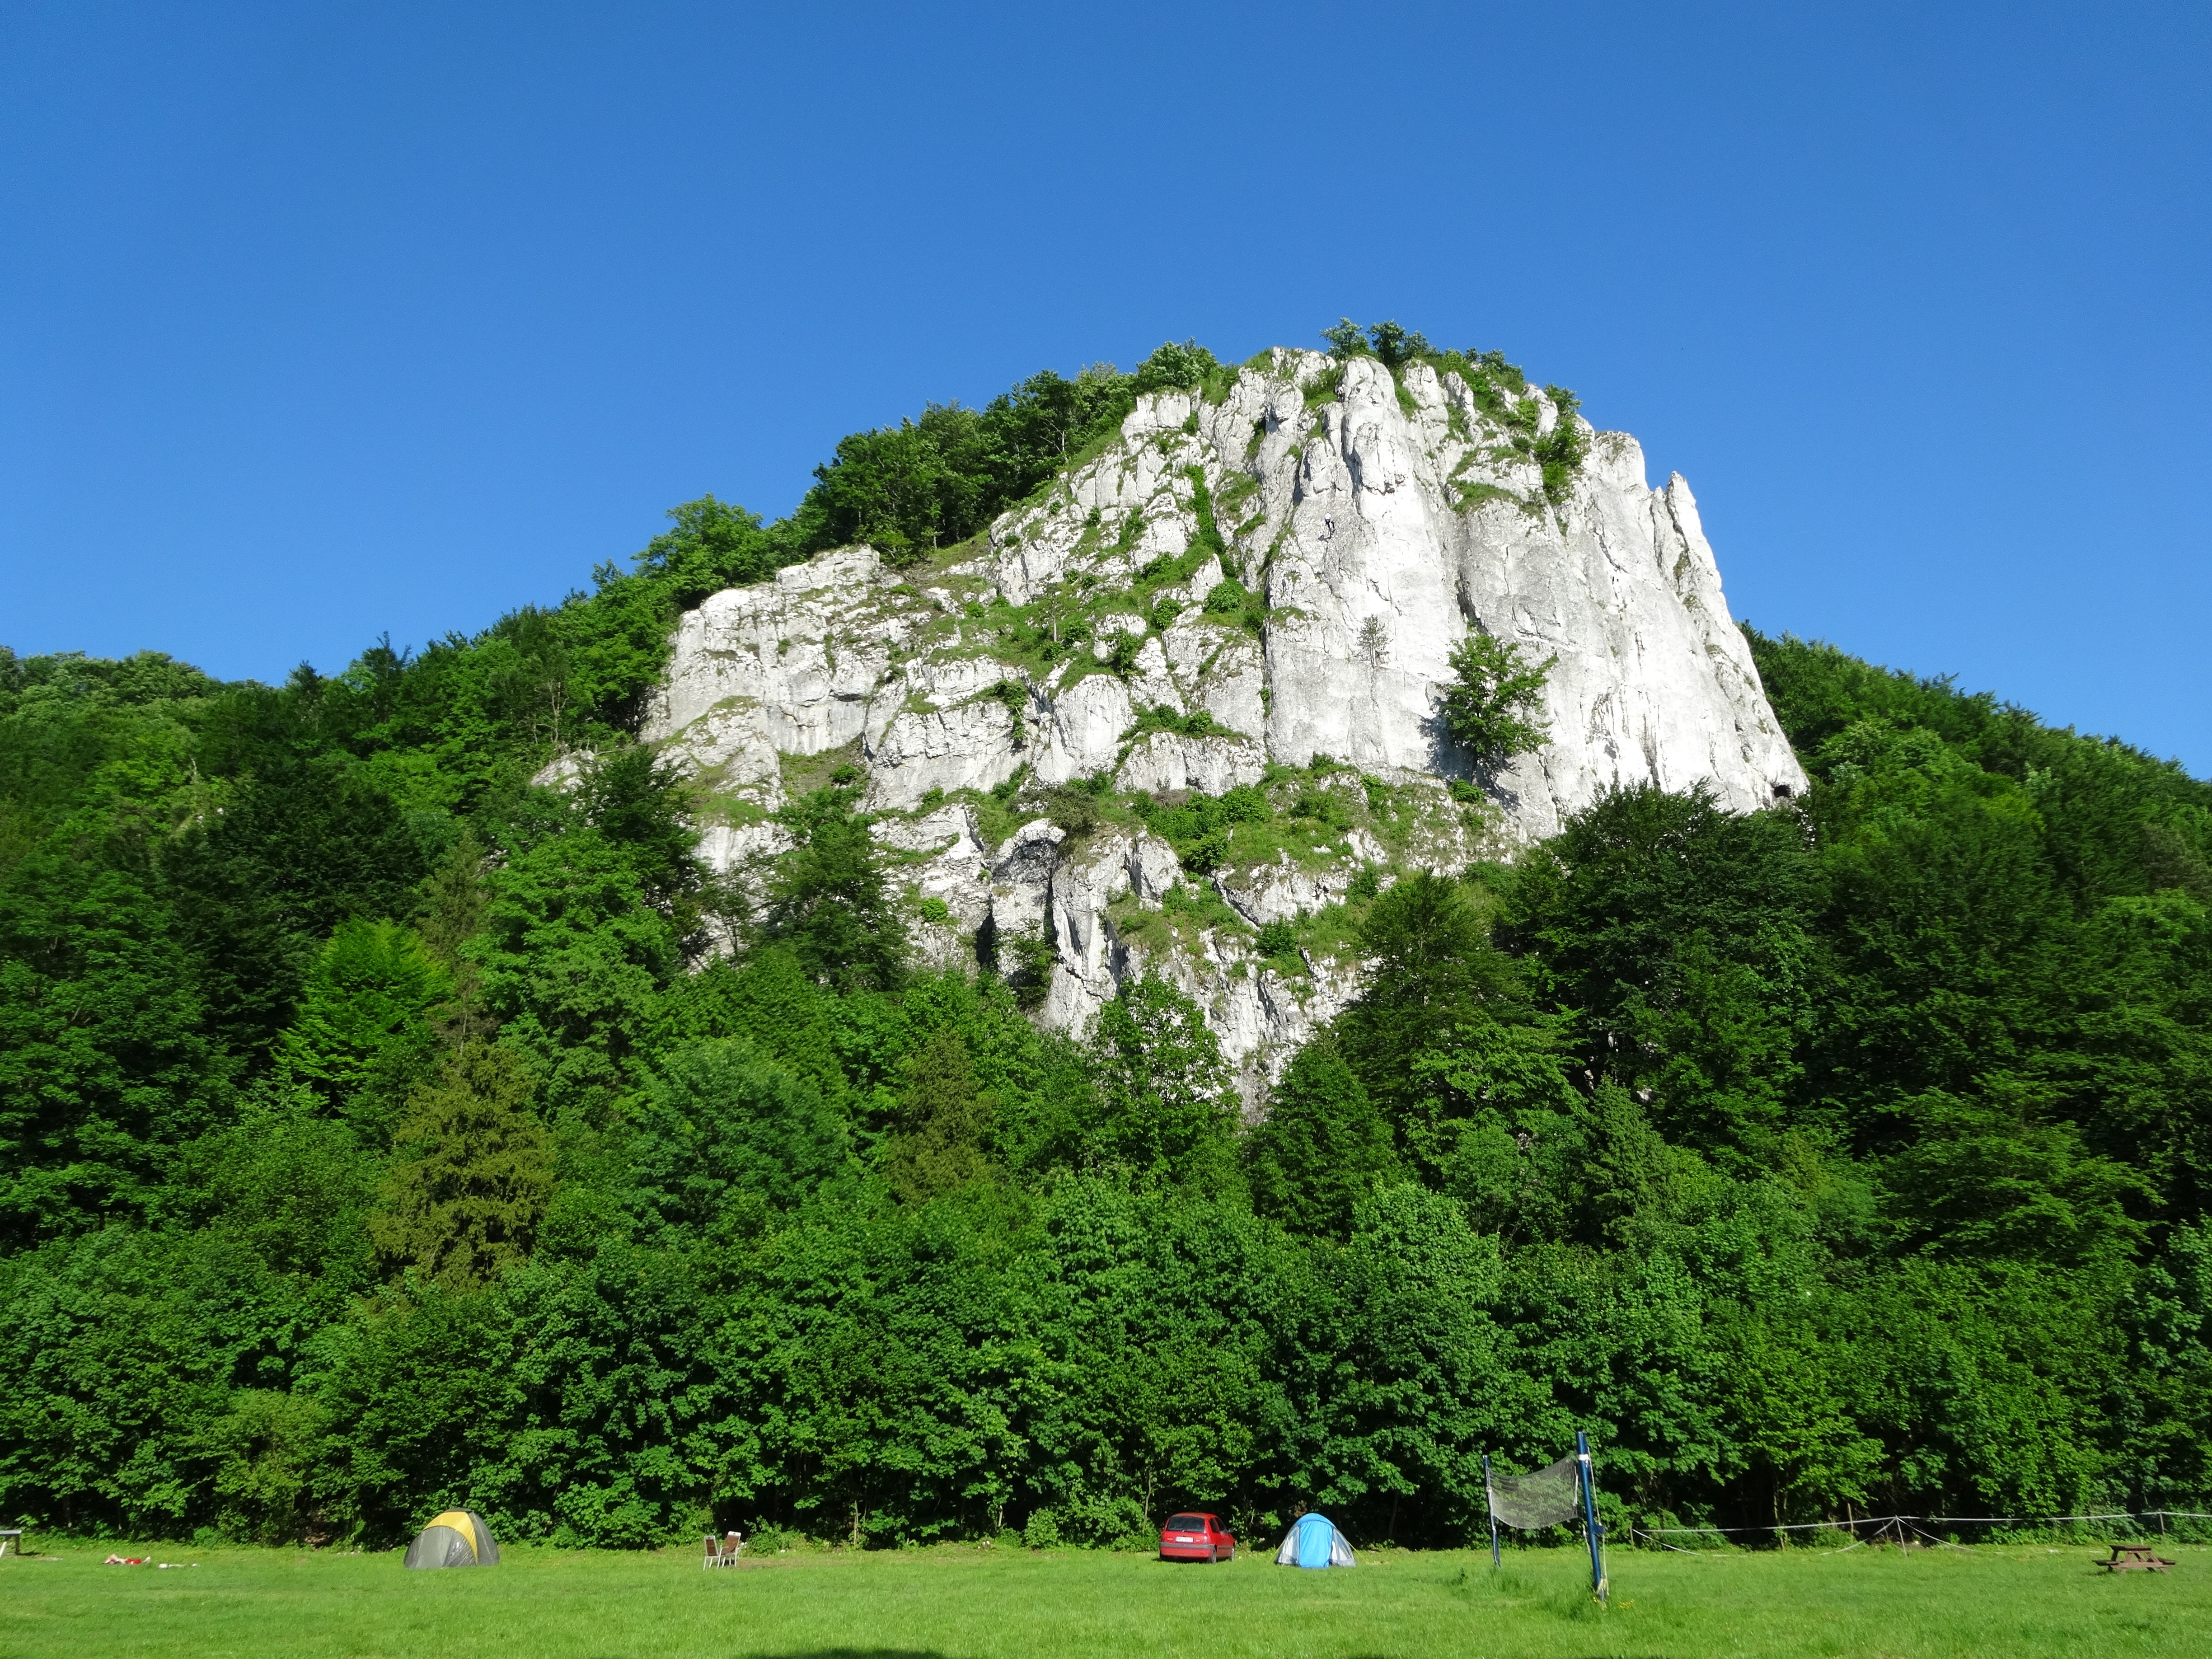
landscape, tree, nature, forest, mountain, meadow, hill, flower, valley, mountain range, spring, green, terrain, ridge, rocks, alps, vegetation, plateau, habitat, ecosystem, landform, valleys near cracow, dolinka b dkowska, biome, natural environment, geographical feature, mountainous landforms